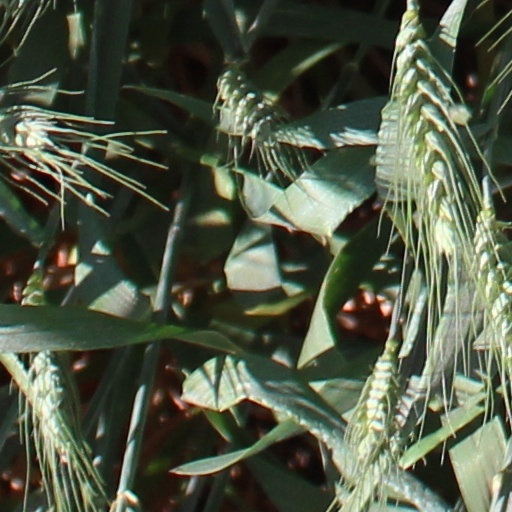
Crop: wheat